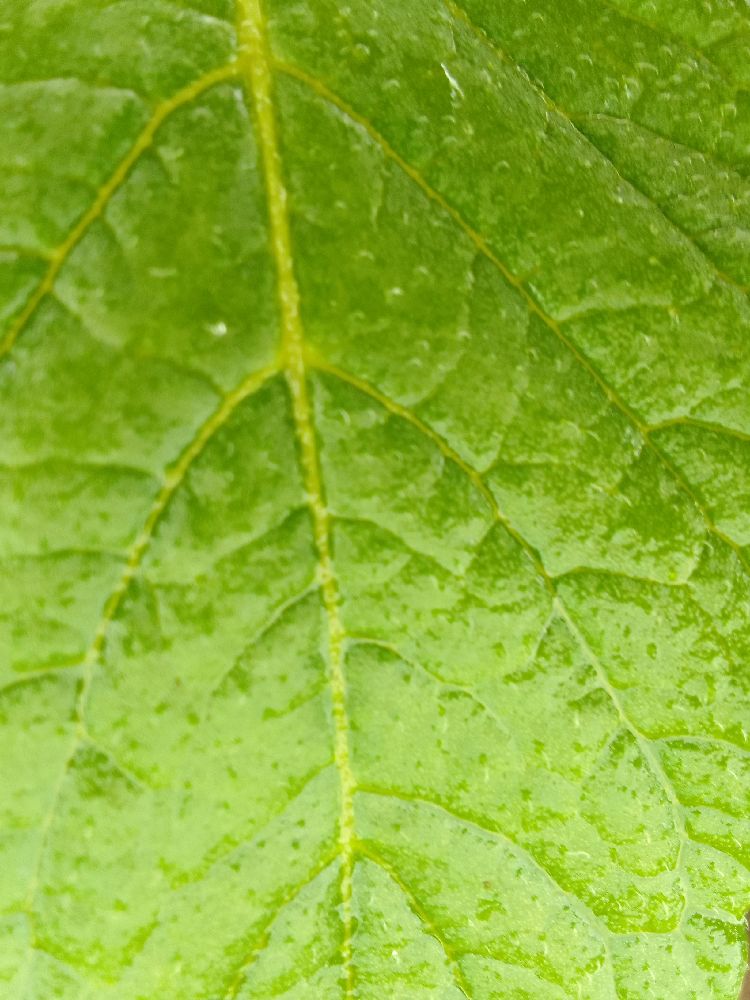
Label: Healthy